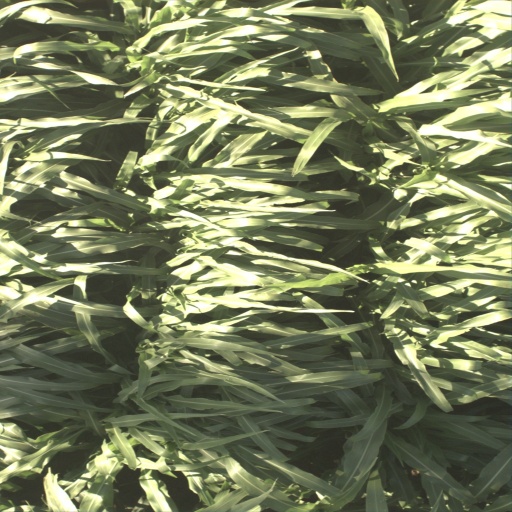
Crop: sorghum